Damson

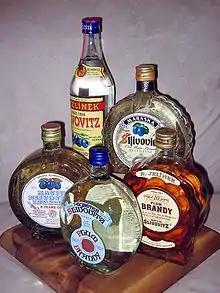
Slivovitz is a distilled beverage made from damson plums.

A type of damson once widely grown in County Armagh, Ireland, was never definitely identified but generally known as the Armagh damson; its fruit were particularly well regarded for canning. Local types of English prune such as the Gloucestershire 'Old Pruin', are sometimes described as damson varieties.